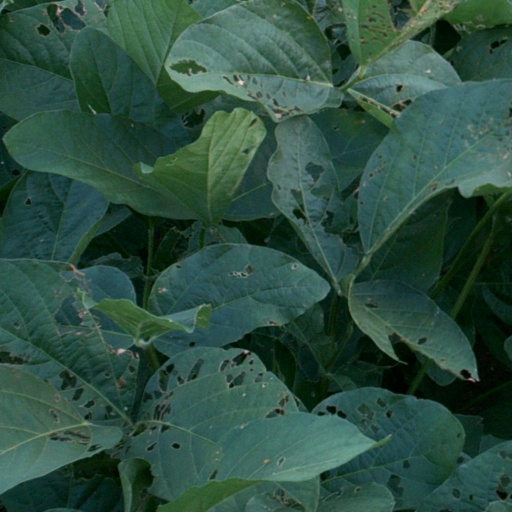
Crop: soybean